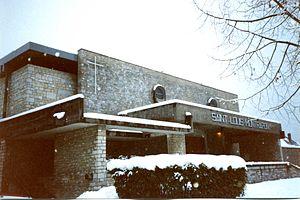
Eglise Saint-Louis, Besançon. Vitraux de Jean Le Moal
Jean Le Moal, né le 30 octobre 1909 à Authon-du-Perche et mort le 16 mars 2007 à Chilly-Mazarin, est un peintre non figuratif français de la Nouvelle École de Paris.
Montrapon est un secteur du nord-ouest de Besançon qui forme, avec celui des Montboucons, le quartier de Montrapon-Montboucons.